Love Is in the Air (2005 film)

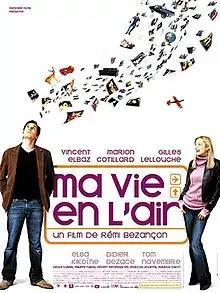
Film poster

Love Is in the Air is a 2005 French comedy film directed by Rémi Bezançon.